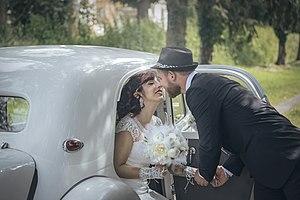
Des futurs mariés durant une séance photo de couple avant leur mariage, avec uen voiture ancienne
La photographie de mariage est un type de photographie sociale pratiquée à l'occasion d'un mariage.